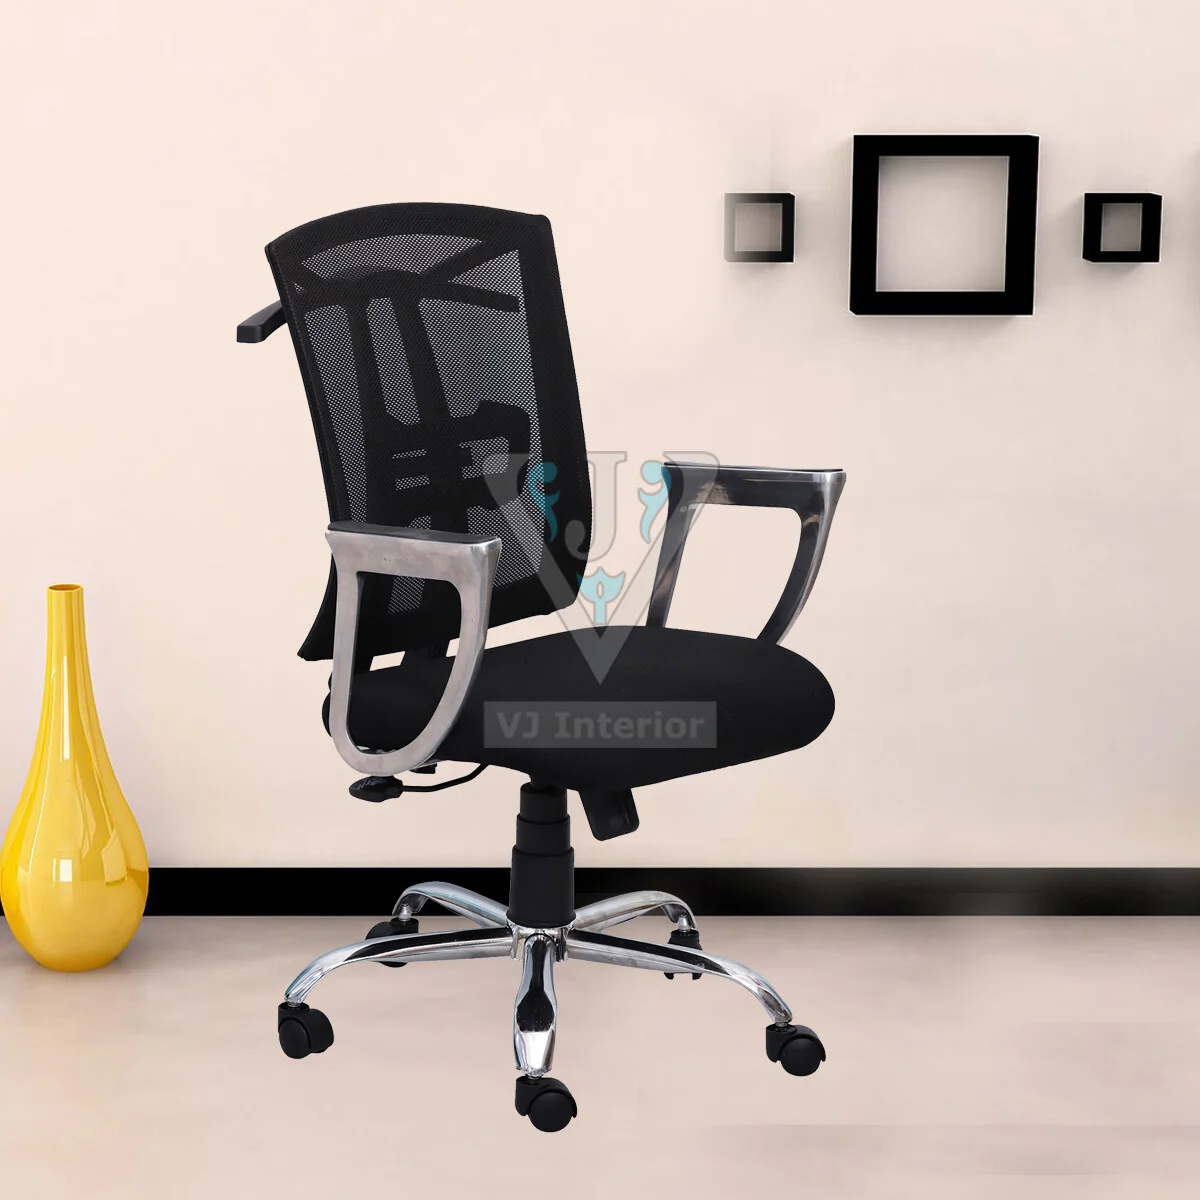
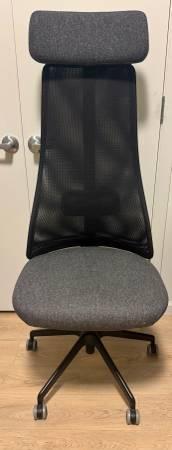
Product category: items_chair
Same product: no